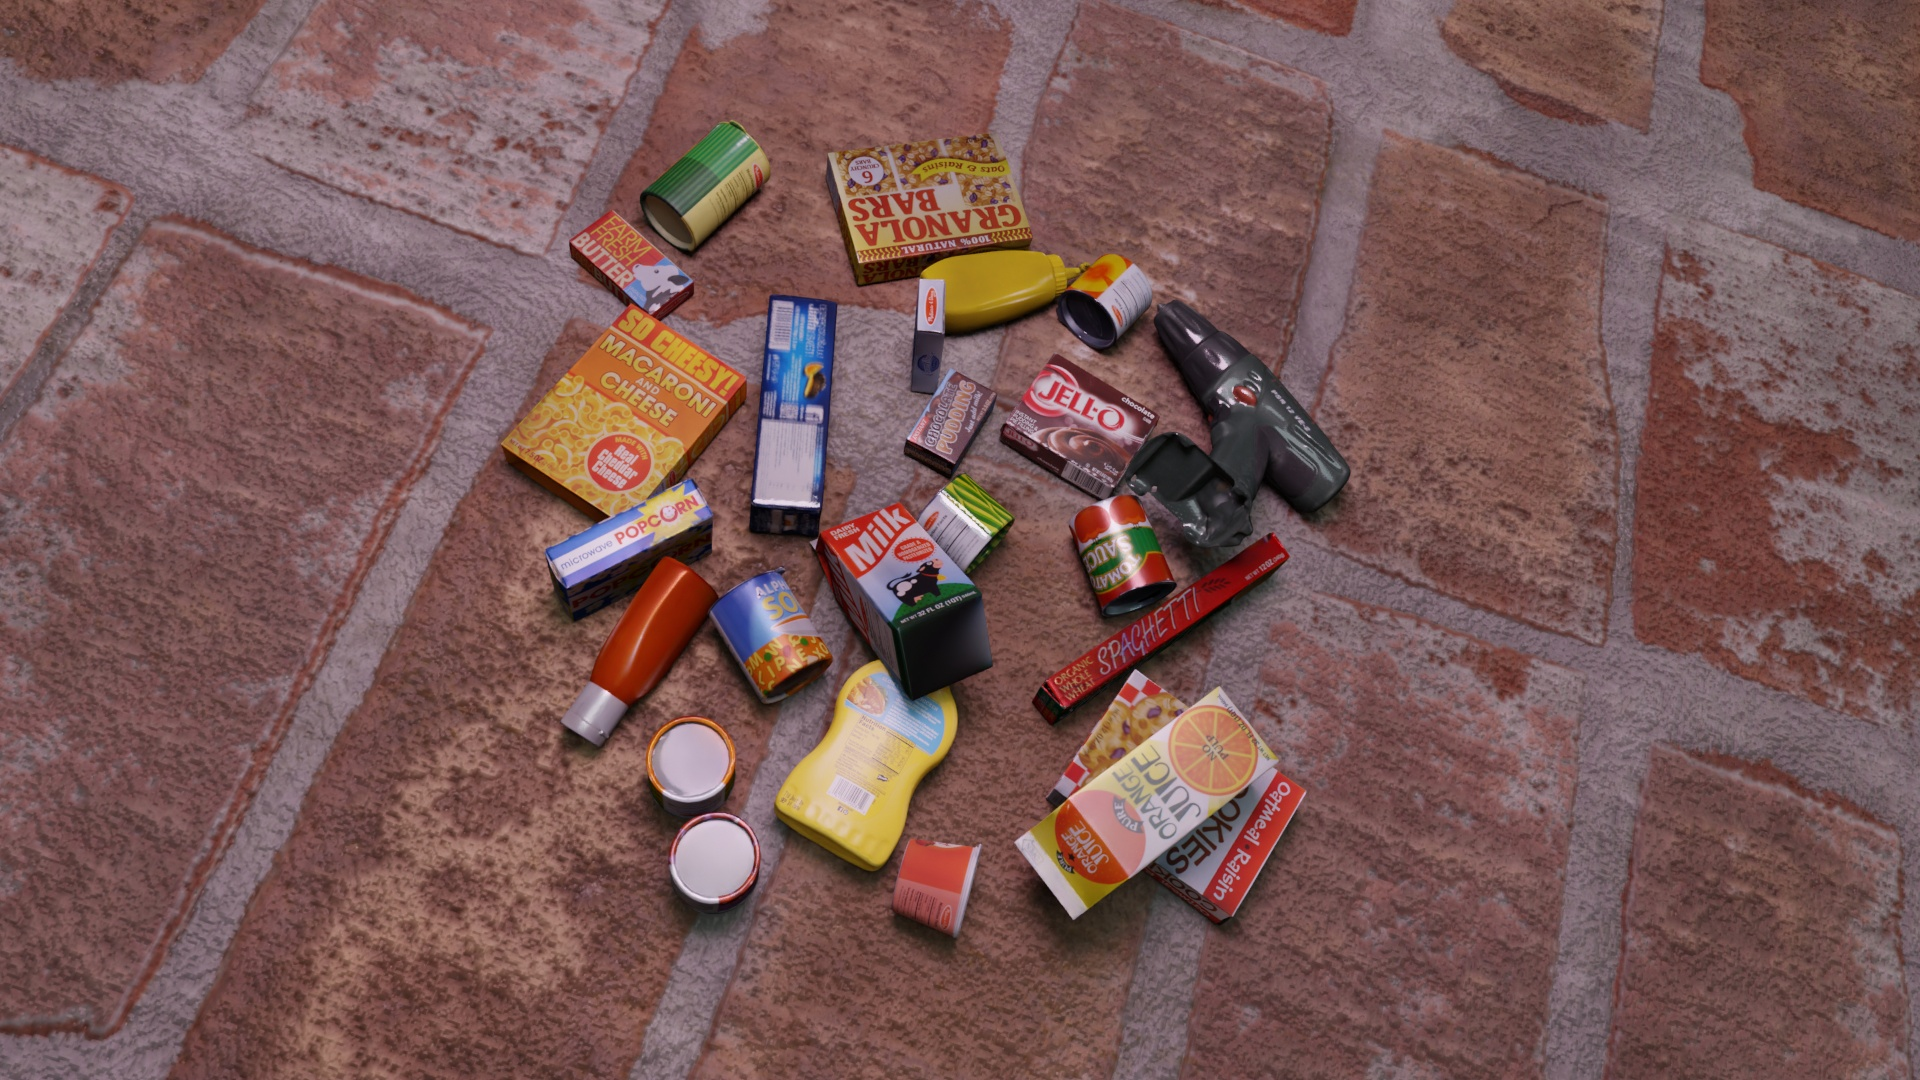
Question:
What are the eight normalized (x, y) image coordinates between 0 and 1 of the cuboid corners for the box of macaroni and cheese that has "SO CHEESY!" prominently labeled on the front? Your answer should be a list of normalized (x, y) image coordinates between 0 and 1 with bottom face first then top face, all counter-clockwise.
Answer: [(0.324479, 0.486111), (0.326562, 0.503704), (0.263021, 0.427778), (0.258854, 0.408333), (0.389583, 0.349074), (0.389583, 0.369444), (0.328646, 0.3), (0.327083, 0.276852)]